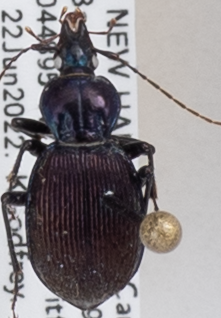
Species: Sphaeroderus canadensis canadensis
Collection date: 2022-06-22
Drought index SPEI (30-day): -1.058
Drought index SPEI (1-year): -0.362
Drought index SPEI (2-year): -1.13